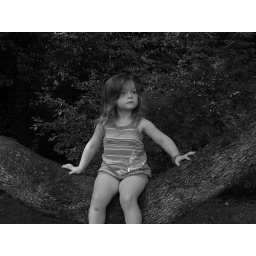
My first attempt at black and white photos..........Catie spotted something in the distance sitting on a tree branch.